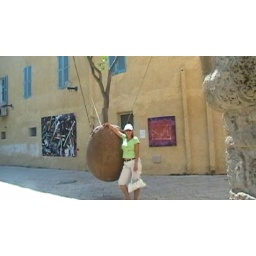
tree in the rock